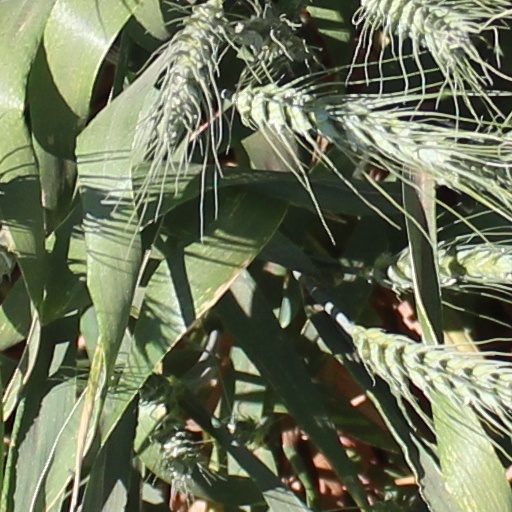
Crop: wheat